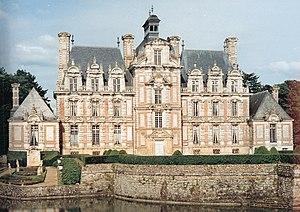
Eugène-Alexandre de Montmorency-Laval, 4ᵉ duc de Laval, est un militaire français du XIXᵉ siècle.